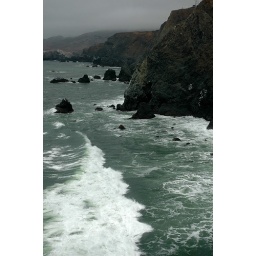
California coast near the San Fransisco Golden Gate bridge